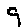
Label: 9